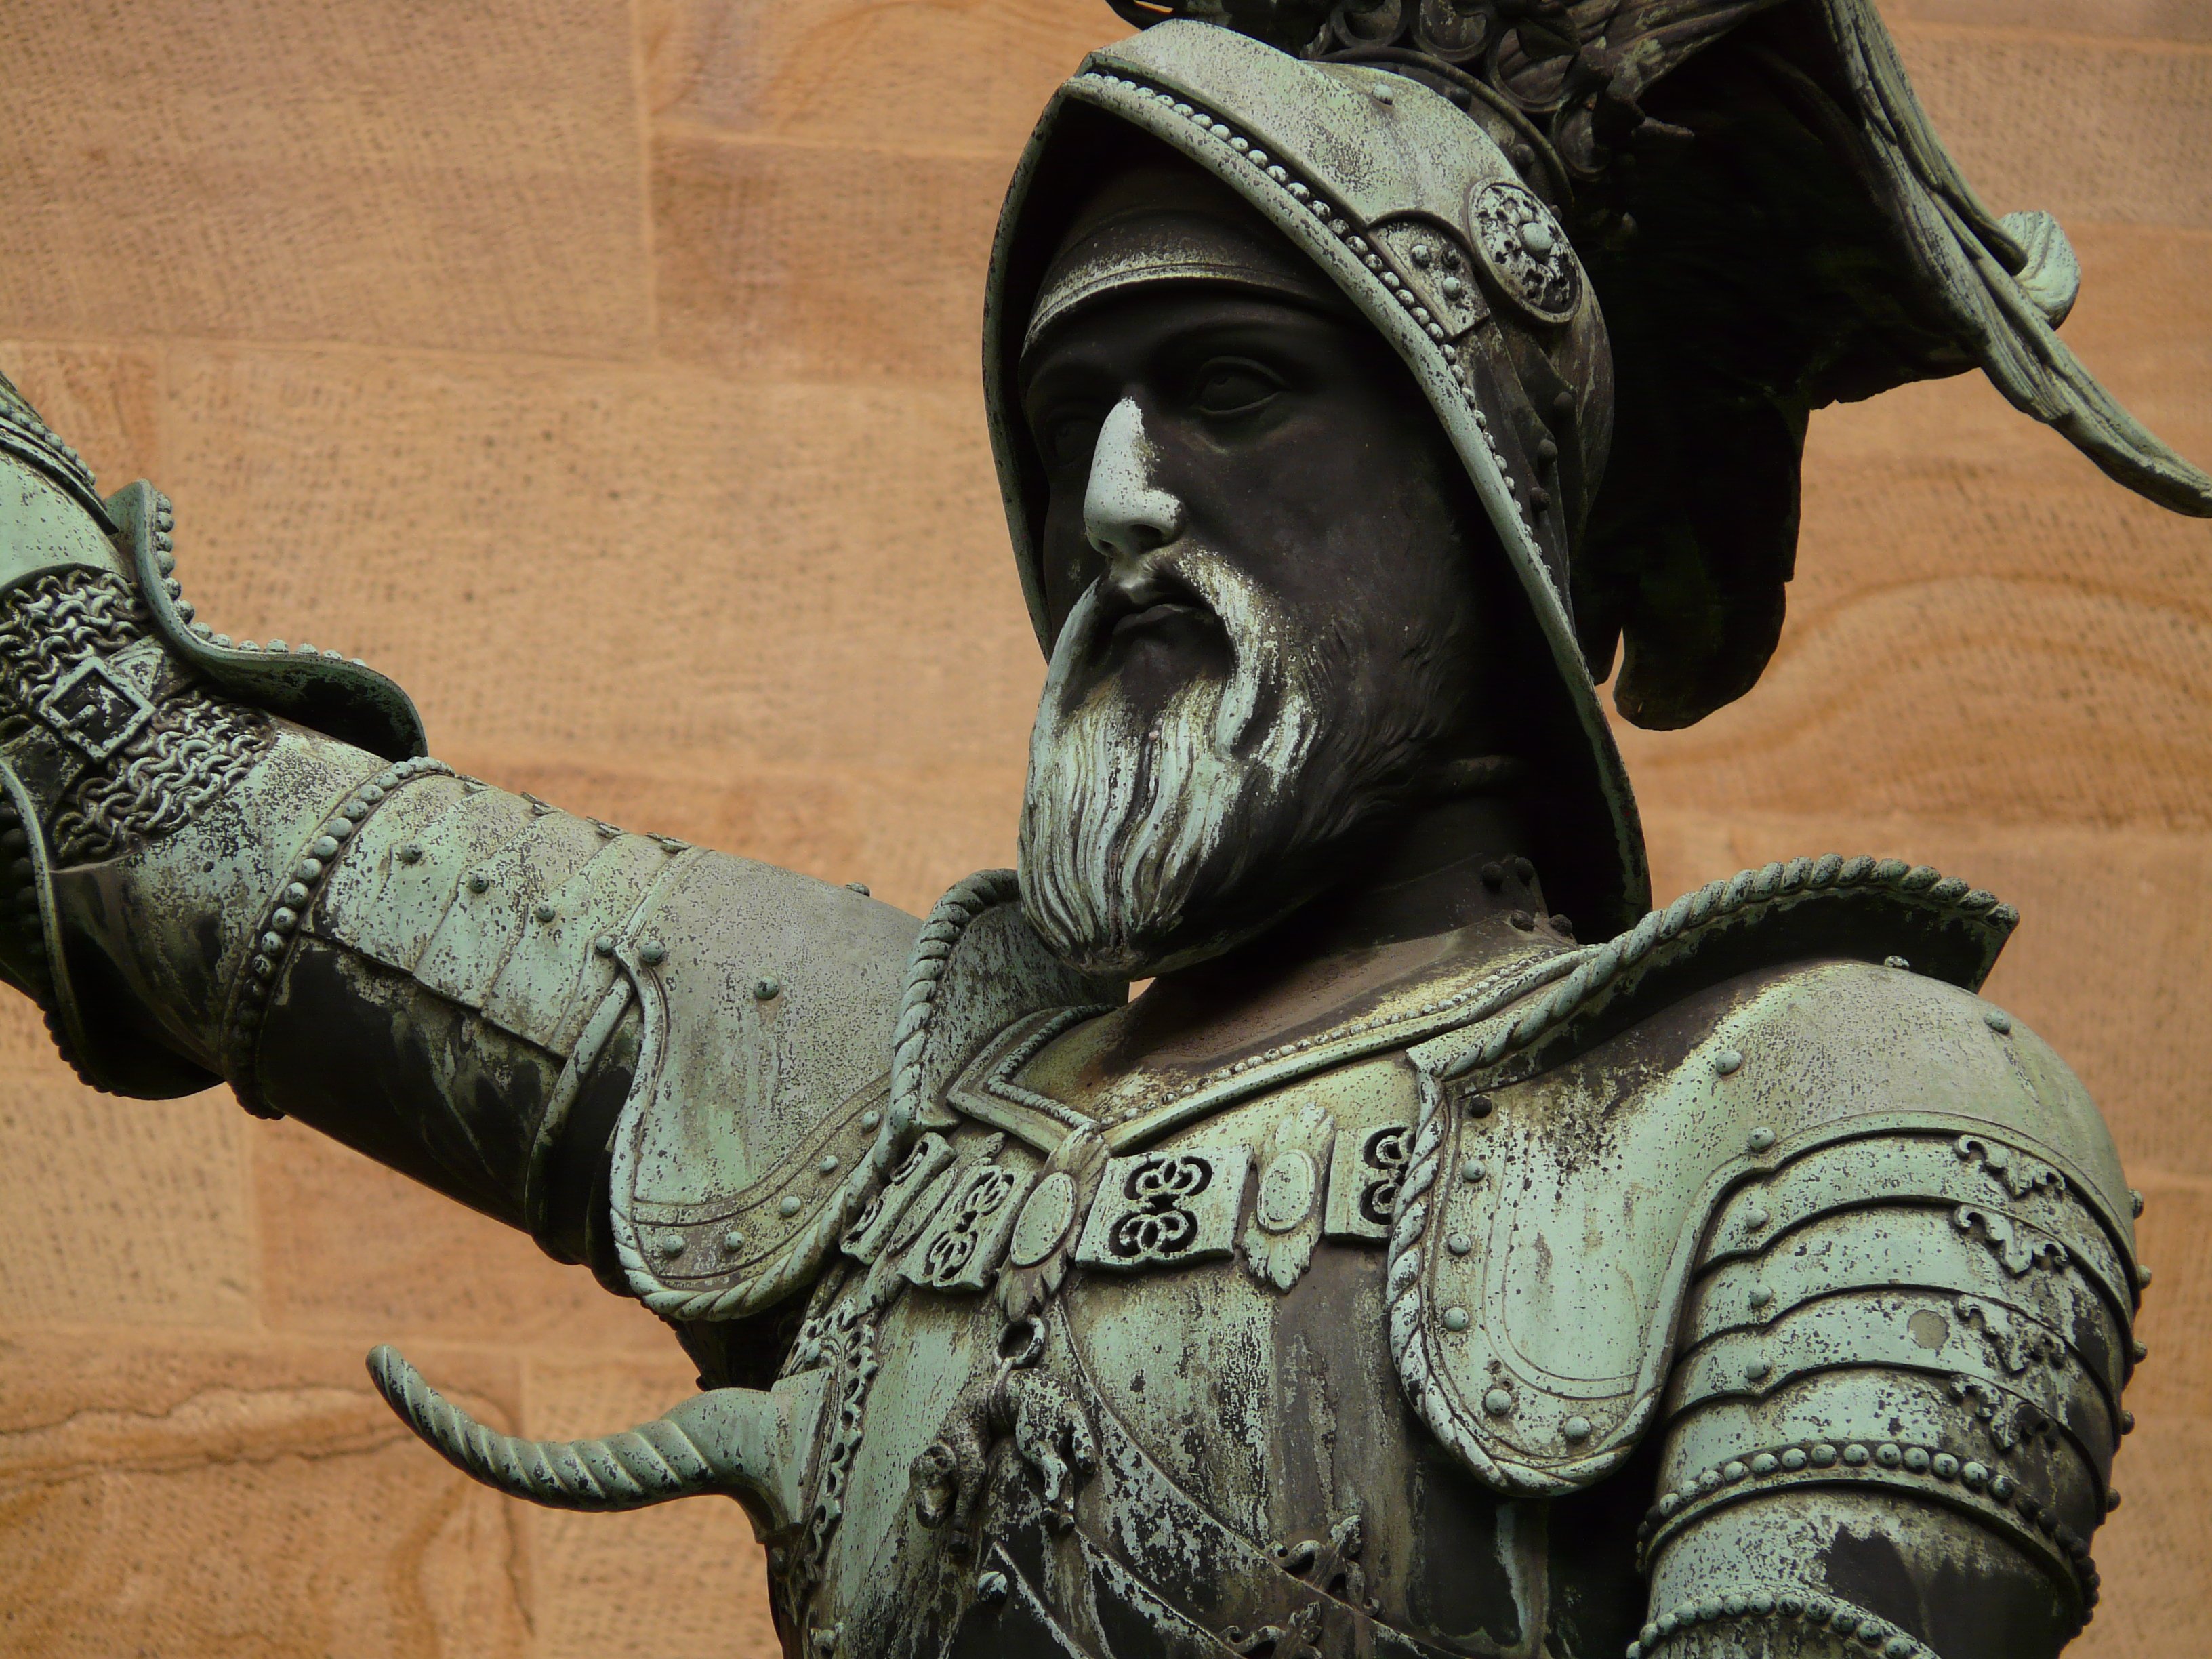
monument, military, statue, soldier, metal, elder, sculpture, art, bronze, armour, stuttgart, reiter, alloy, oxidation, equestrian statue, eberhard revealed in